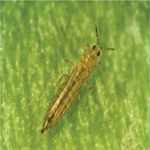
Label: thrips_disease